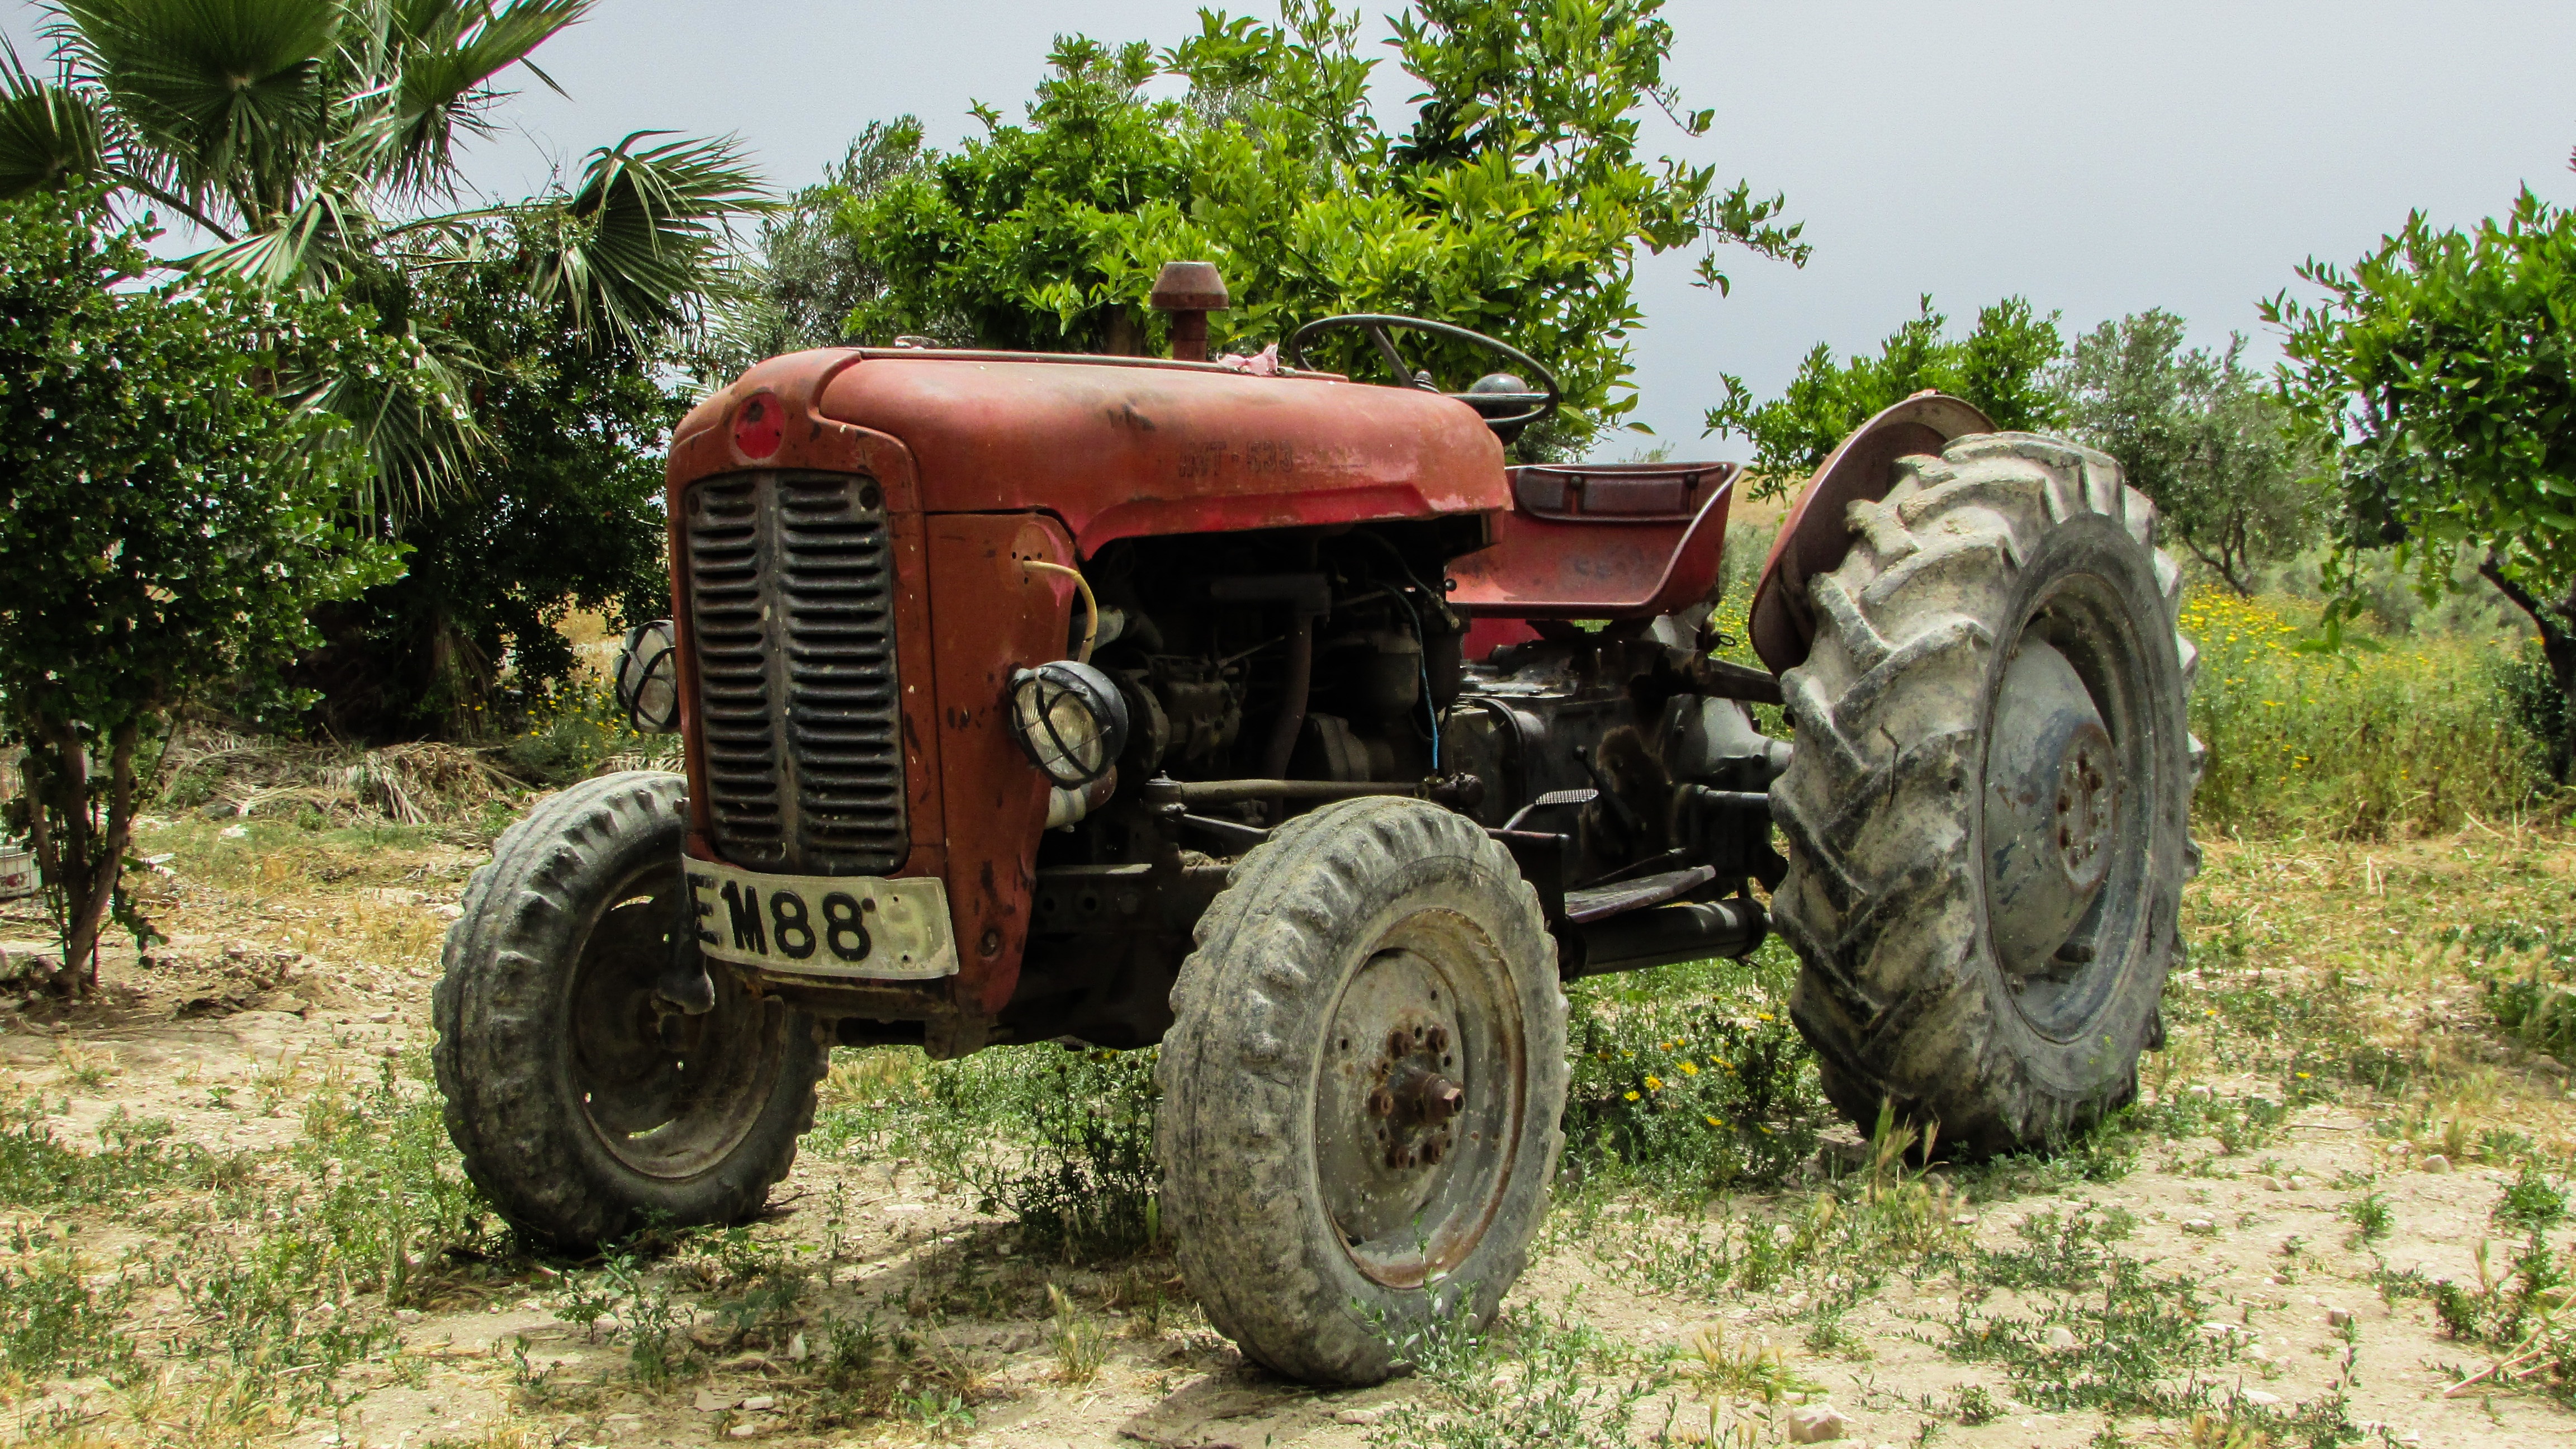
tractor, field, farm, antique, wheel, countryside, old, farming, vehicle, soil, agriculture, agricultural machinery, land vehicle